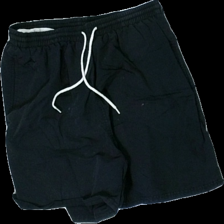
View: front
Type: Shorts
Category: Men
Brand: Missing
Colors: Black
Material: 90% nylon, 10% cotton
Cut: Regular
Season: All
Stains: Major
Price range: <50
Recommended usage: Export